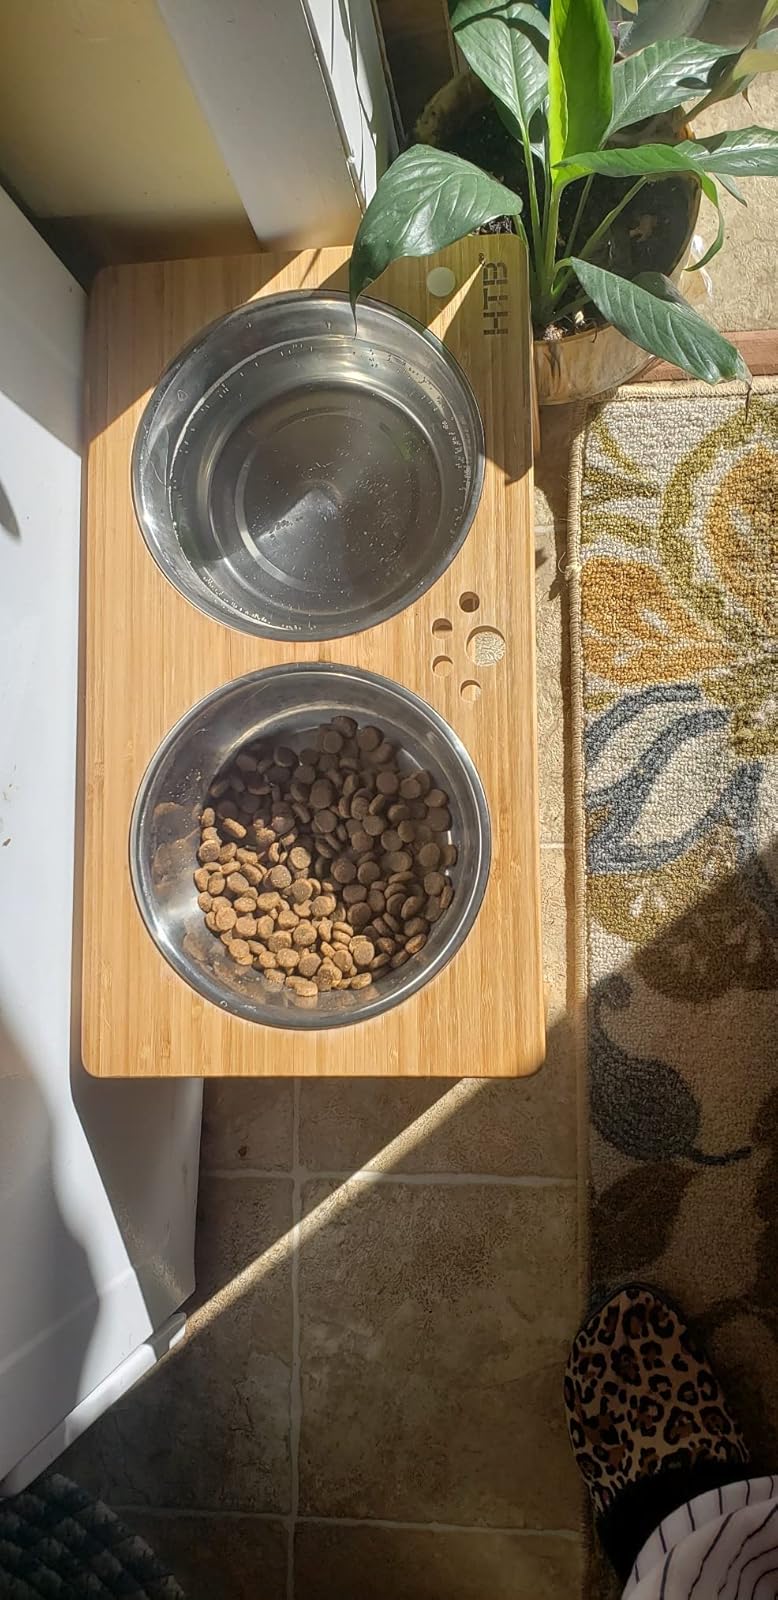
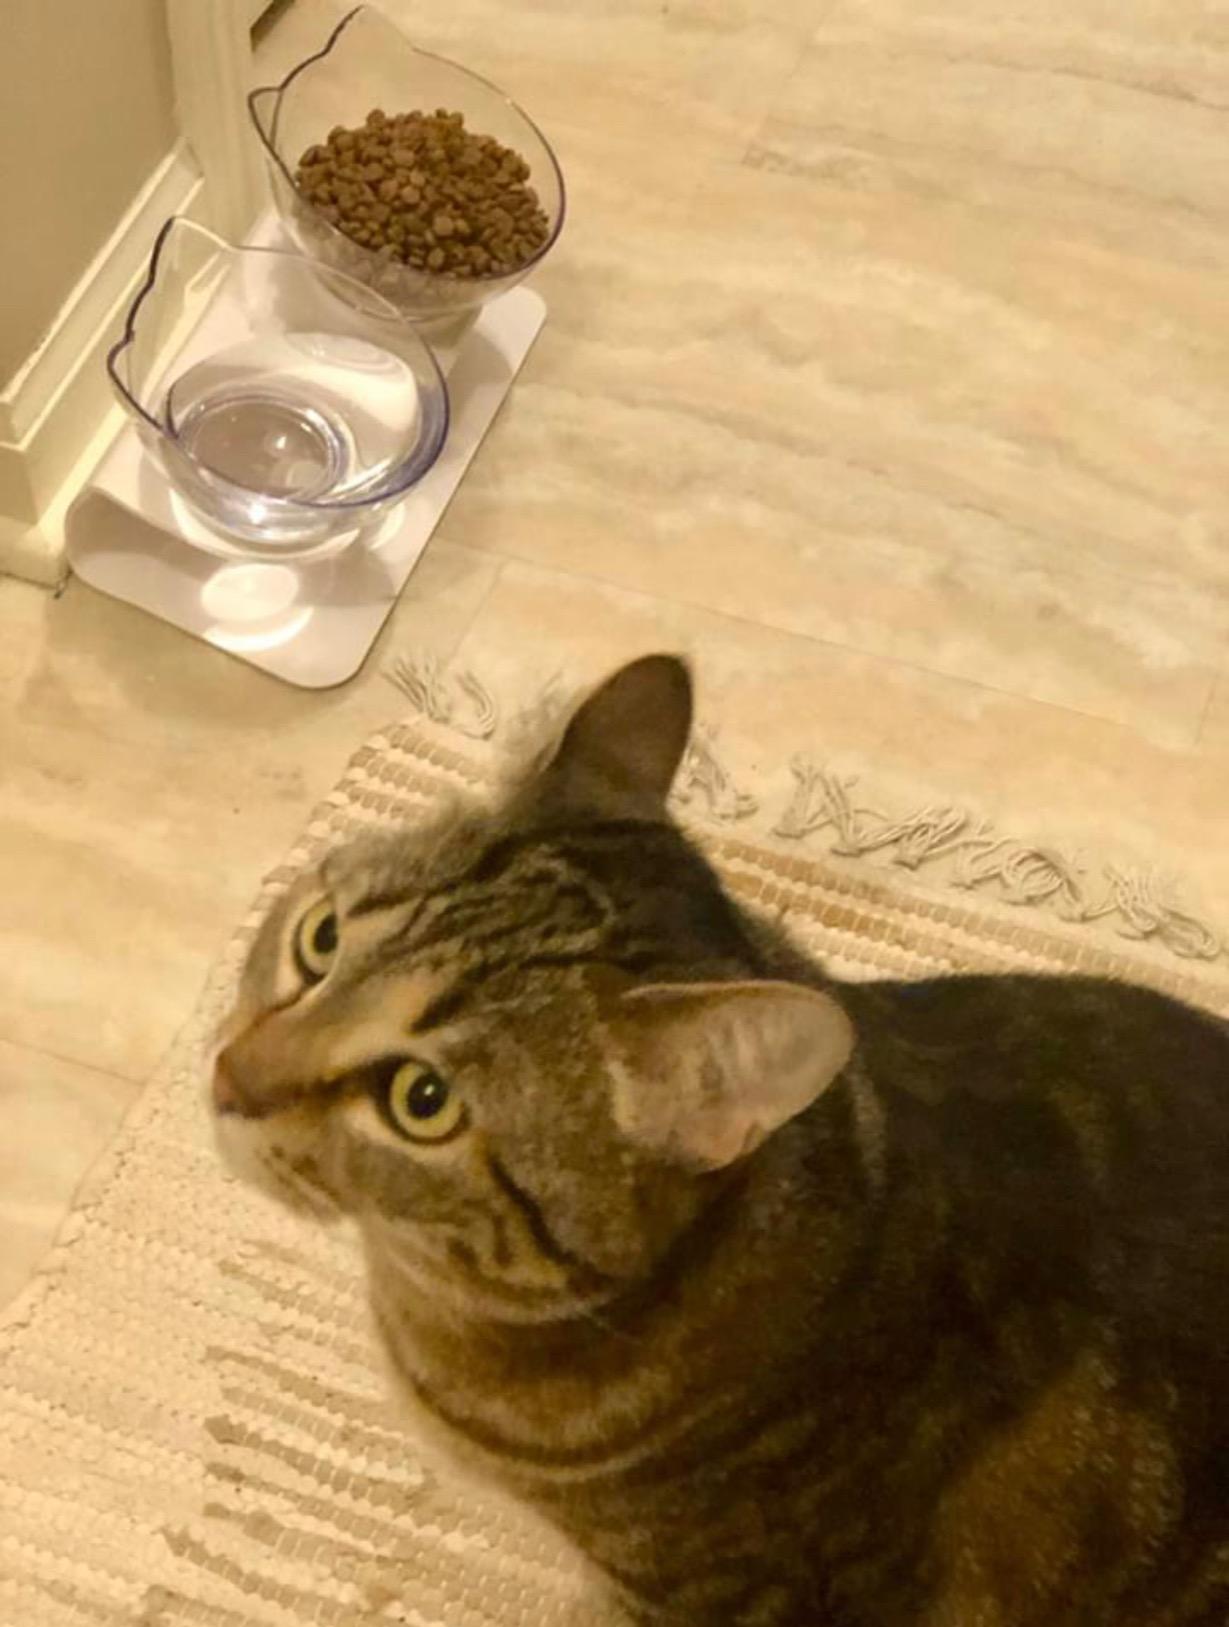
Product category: items_bowl
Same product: no